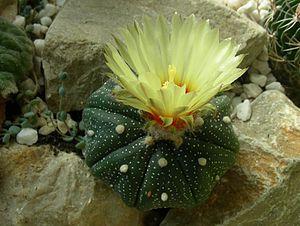
Astrophytum asterias est une espèce du genre Astrophytum et de la famille des Cactaceae.